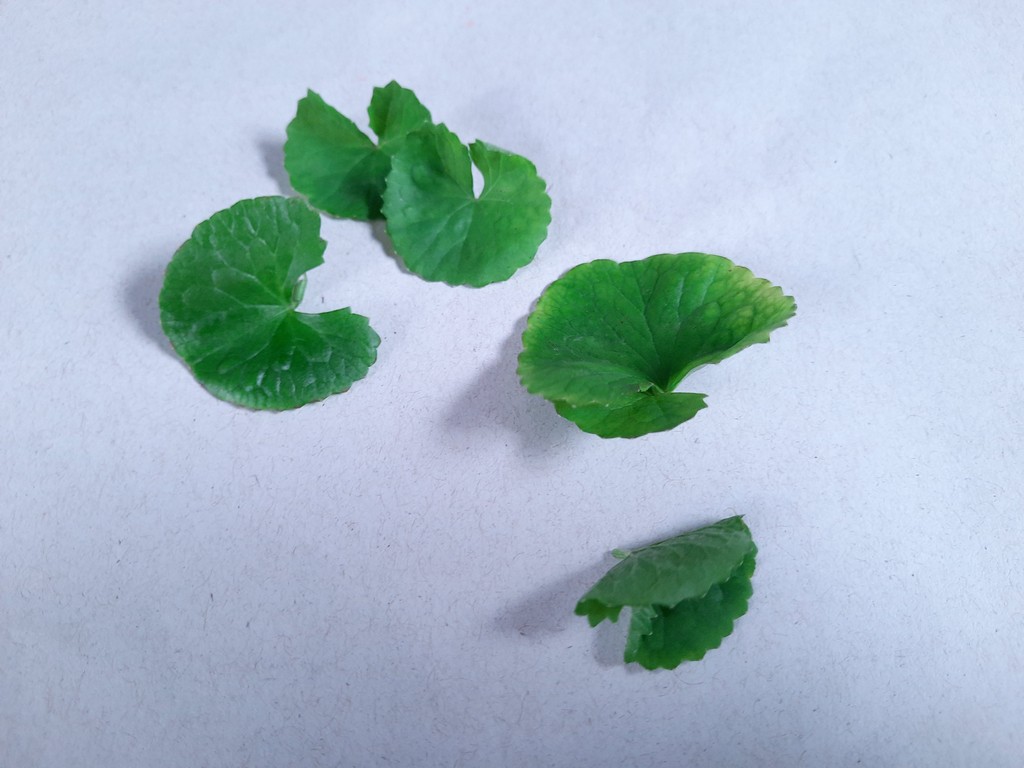
Label: Healthy